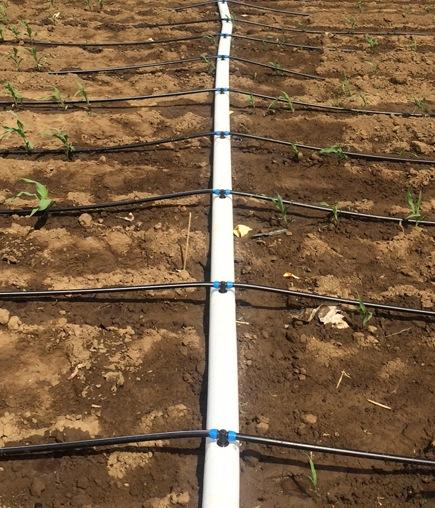
Udongo uliolimwa unaonekana ukiwa na mistari ya mimea midogo iliyopandwa. Katikati ya shamba kuna bomba jeupe refu linaloendesha maji. Bomba hilo kuu linaunganisha mamirija midogo myeusi inayoelekea kwenye mimea. Ikionekana mfumo wa umwagiliaji wa matone.